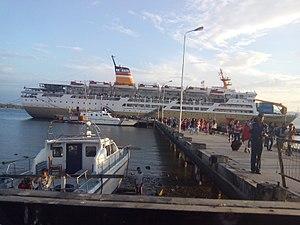
La Pelni est la compagnie maritime nationale de l'Indonésie. En 2018, elle exploite 26 navires qui desservent diverses routes dans l'archipel.